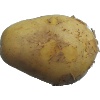
Label: white_potato